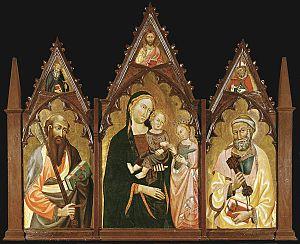
Triptyque, au centre: Mariage mystique de sainte Cathérine,sur les côtés saint Paul (à gauche) et saint Pierre (à droite).